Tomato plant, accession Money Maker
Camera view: horizontal (90 deg, fisheye); turntable rotation: 300 degrees
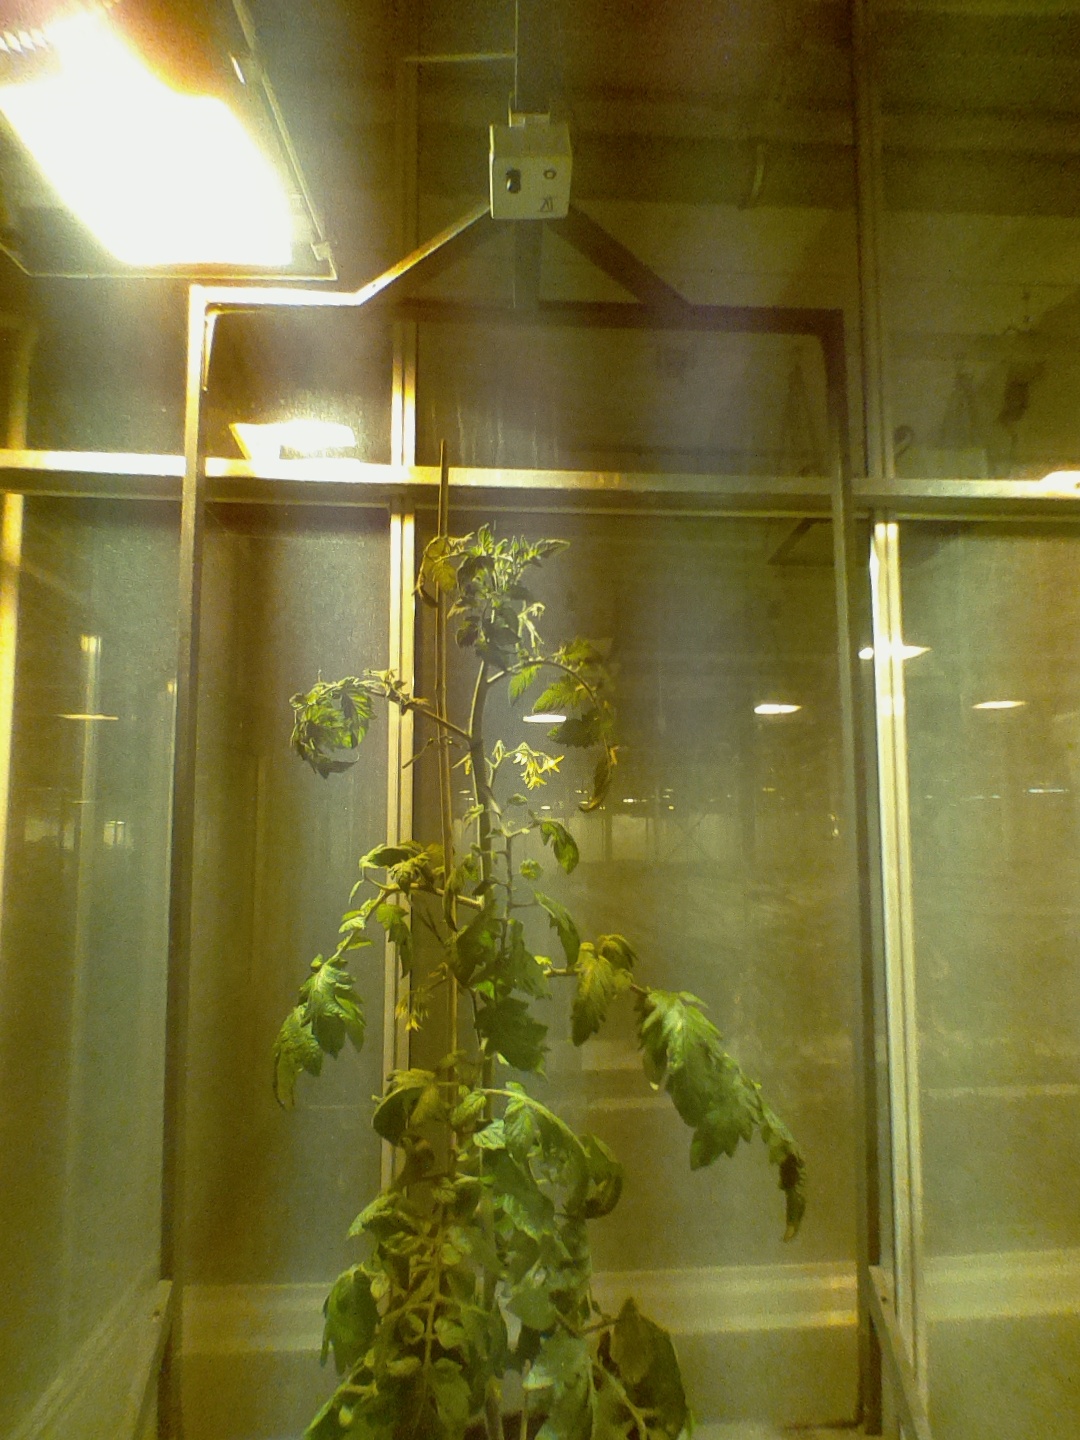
BBCH growth stage 70: Fruits at the main stem or branches visibles